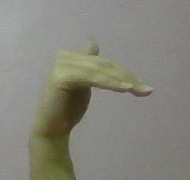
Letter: khaa